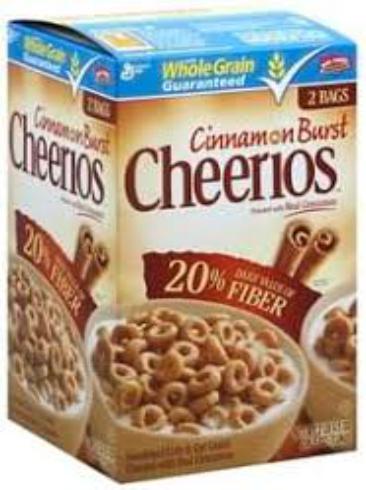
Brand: Cinnamon Burst Cheerios
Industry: Food